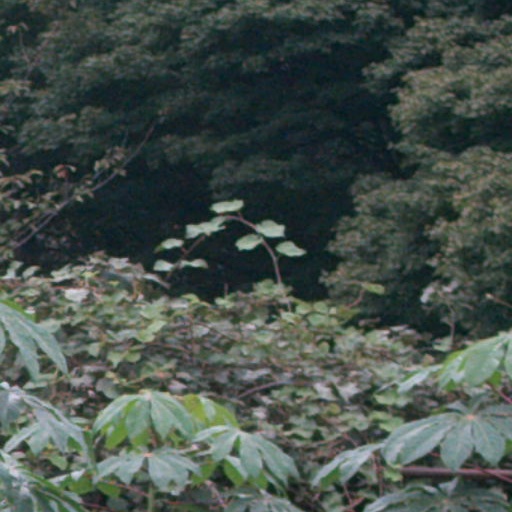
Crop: cassava